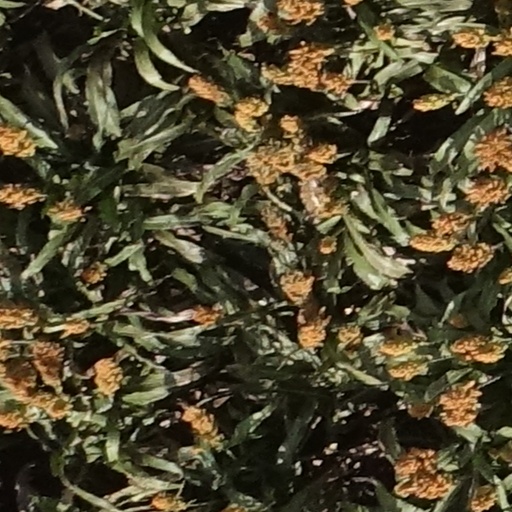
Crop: sorghum